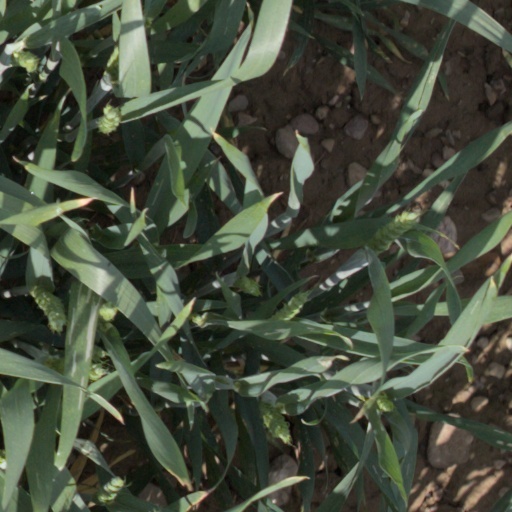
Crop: wheat